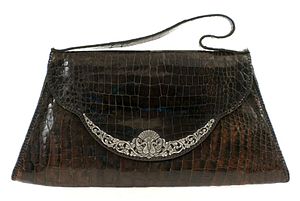
Krokodiller
Krokodilleskind bruges til blandt andet tasker, sko og punge
Krokodiller er en orden af oftest store, halvakvatiske krybdyr. De opstod for 83,5 millioner år siden under den sene kridttid og er de nulevende dyr, der er nærmest beslægtede med fuglene. Ordenen krokodiller omfatter egentlige krokodiller, alligatorer, kaimaner samt gavial og uægte gavial.